Mixed criticality

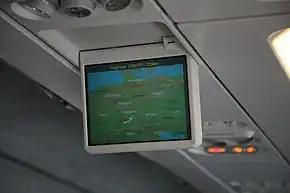
Airplane in-flight information system has much lower criticality than flight control systems, yet both coexist in one "mixed criticality" machine.

A mixed criticality system is a system containing computer hardware and software that can execute several applications of different criticality, such as safety-critical and non-safety critical, or of different safety integrity level (SIL). Different criticality applications are engineered to different levels of assurance, with high criticality applications being the most costly to design and verify. These kinds of systems are typically embedded in a machine such as an aircraft whose safety must be ensured.